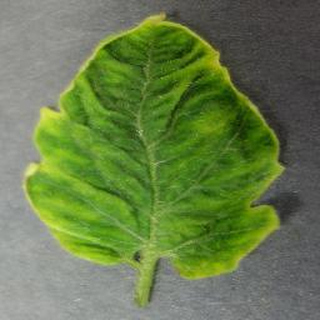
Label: tomato_yellow_leaf_curl_virus